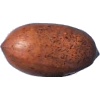
Label: nut_pecan